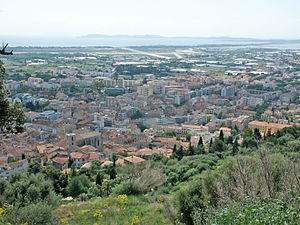
Hyères est une commune française située dans le département du Var, en Provence-Alpes-Côte d'Azur.
L'aéroport de Toulon - Hyères est un aéroport international à usage mixte situé sur la commune de Hyères, près de Toulon, dans le département du Var.